Moses in Islam

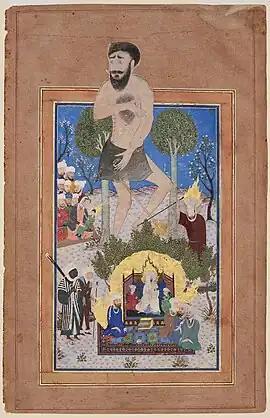
Musa va 'Uj, a 15th-century painting showing Moses (on the right, haloed) slaying the giant 'Uj by striking his feet with a staff

Having escaped and now being pursued by the Egyptians, the Israelites stop when they reach the seafront. The Israelites exclaim to Moses that they would be overtaken by Pharaoh and his army. In response, God commands Moses to strike the Red Sea with his staff, instructing them not to fear being inundated or drowning in sea water. Upon striking the sea, the sea is split by God, forming a path that allows the Israelites to pass through. The Pharaoh witnesses the sea dividing alongside his army, but as they also try to pass through, the sea closes in on them. As he is about to die, Pharaoh proclaims belief in the God of Moses and the Israelites, but his belief is rejected by God. One authentic hadith mentions that Angel Gabriel shoved sand into Pharaoh's mouth to stop him from saying anything more, fearing God would forgive him despite his insincerity. The Quran states that the body of the Pharaoh is made a sign and warning for all future generations. As the Israelites continue their journey to the Promised Land, they come upon people who are worshipping idols. The Israelites request to have an idol to worship, but Moses refuses and states that the polytheists would be destroyed by God. They are granted manna and quail as sustenance from God, but the Israelites ask Moses to pray to God for the earth to grow lentils, onions, herbs and cucumbers for their sustenance. When they stop in their travel to the Promised Land due to lack of water, Moses is commanded by God to strike a stone, and upon its impact twelve springs came forth, each for a specific tribe of the Israelites.